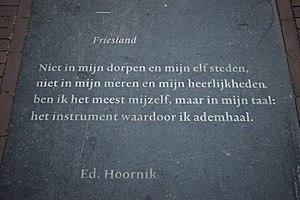
Vue de Leeuwarden en Frise (Pays-Bas).